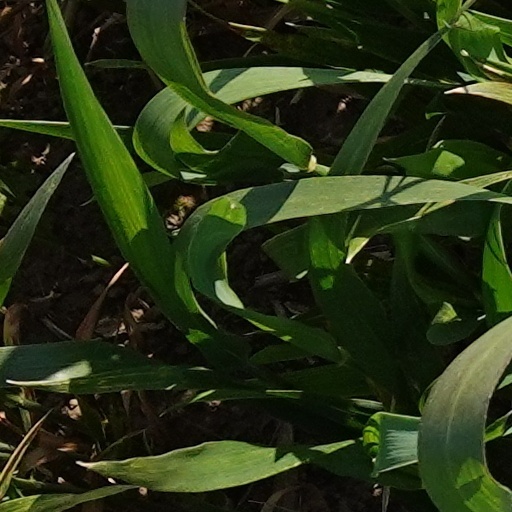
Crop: wheat